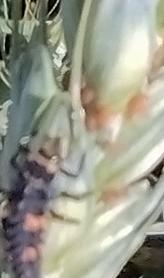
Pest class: english_grain_aphid